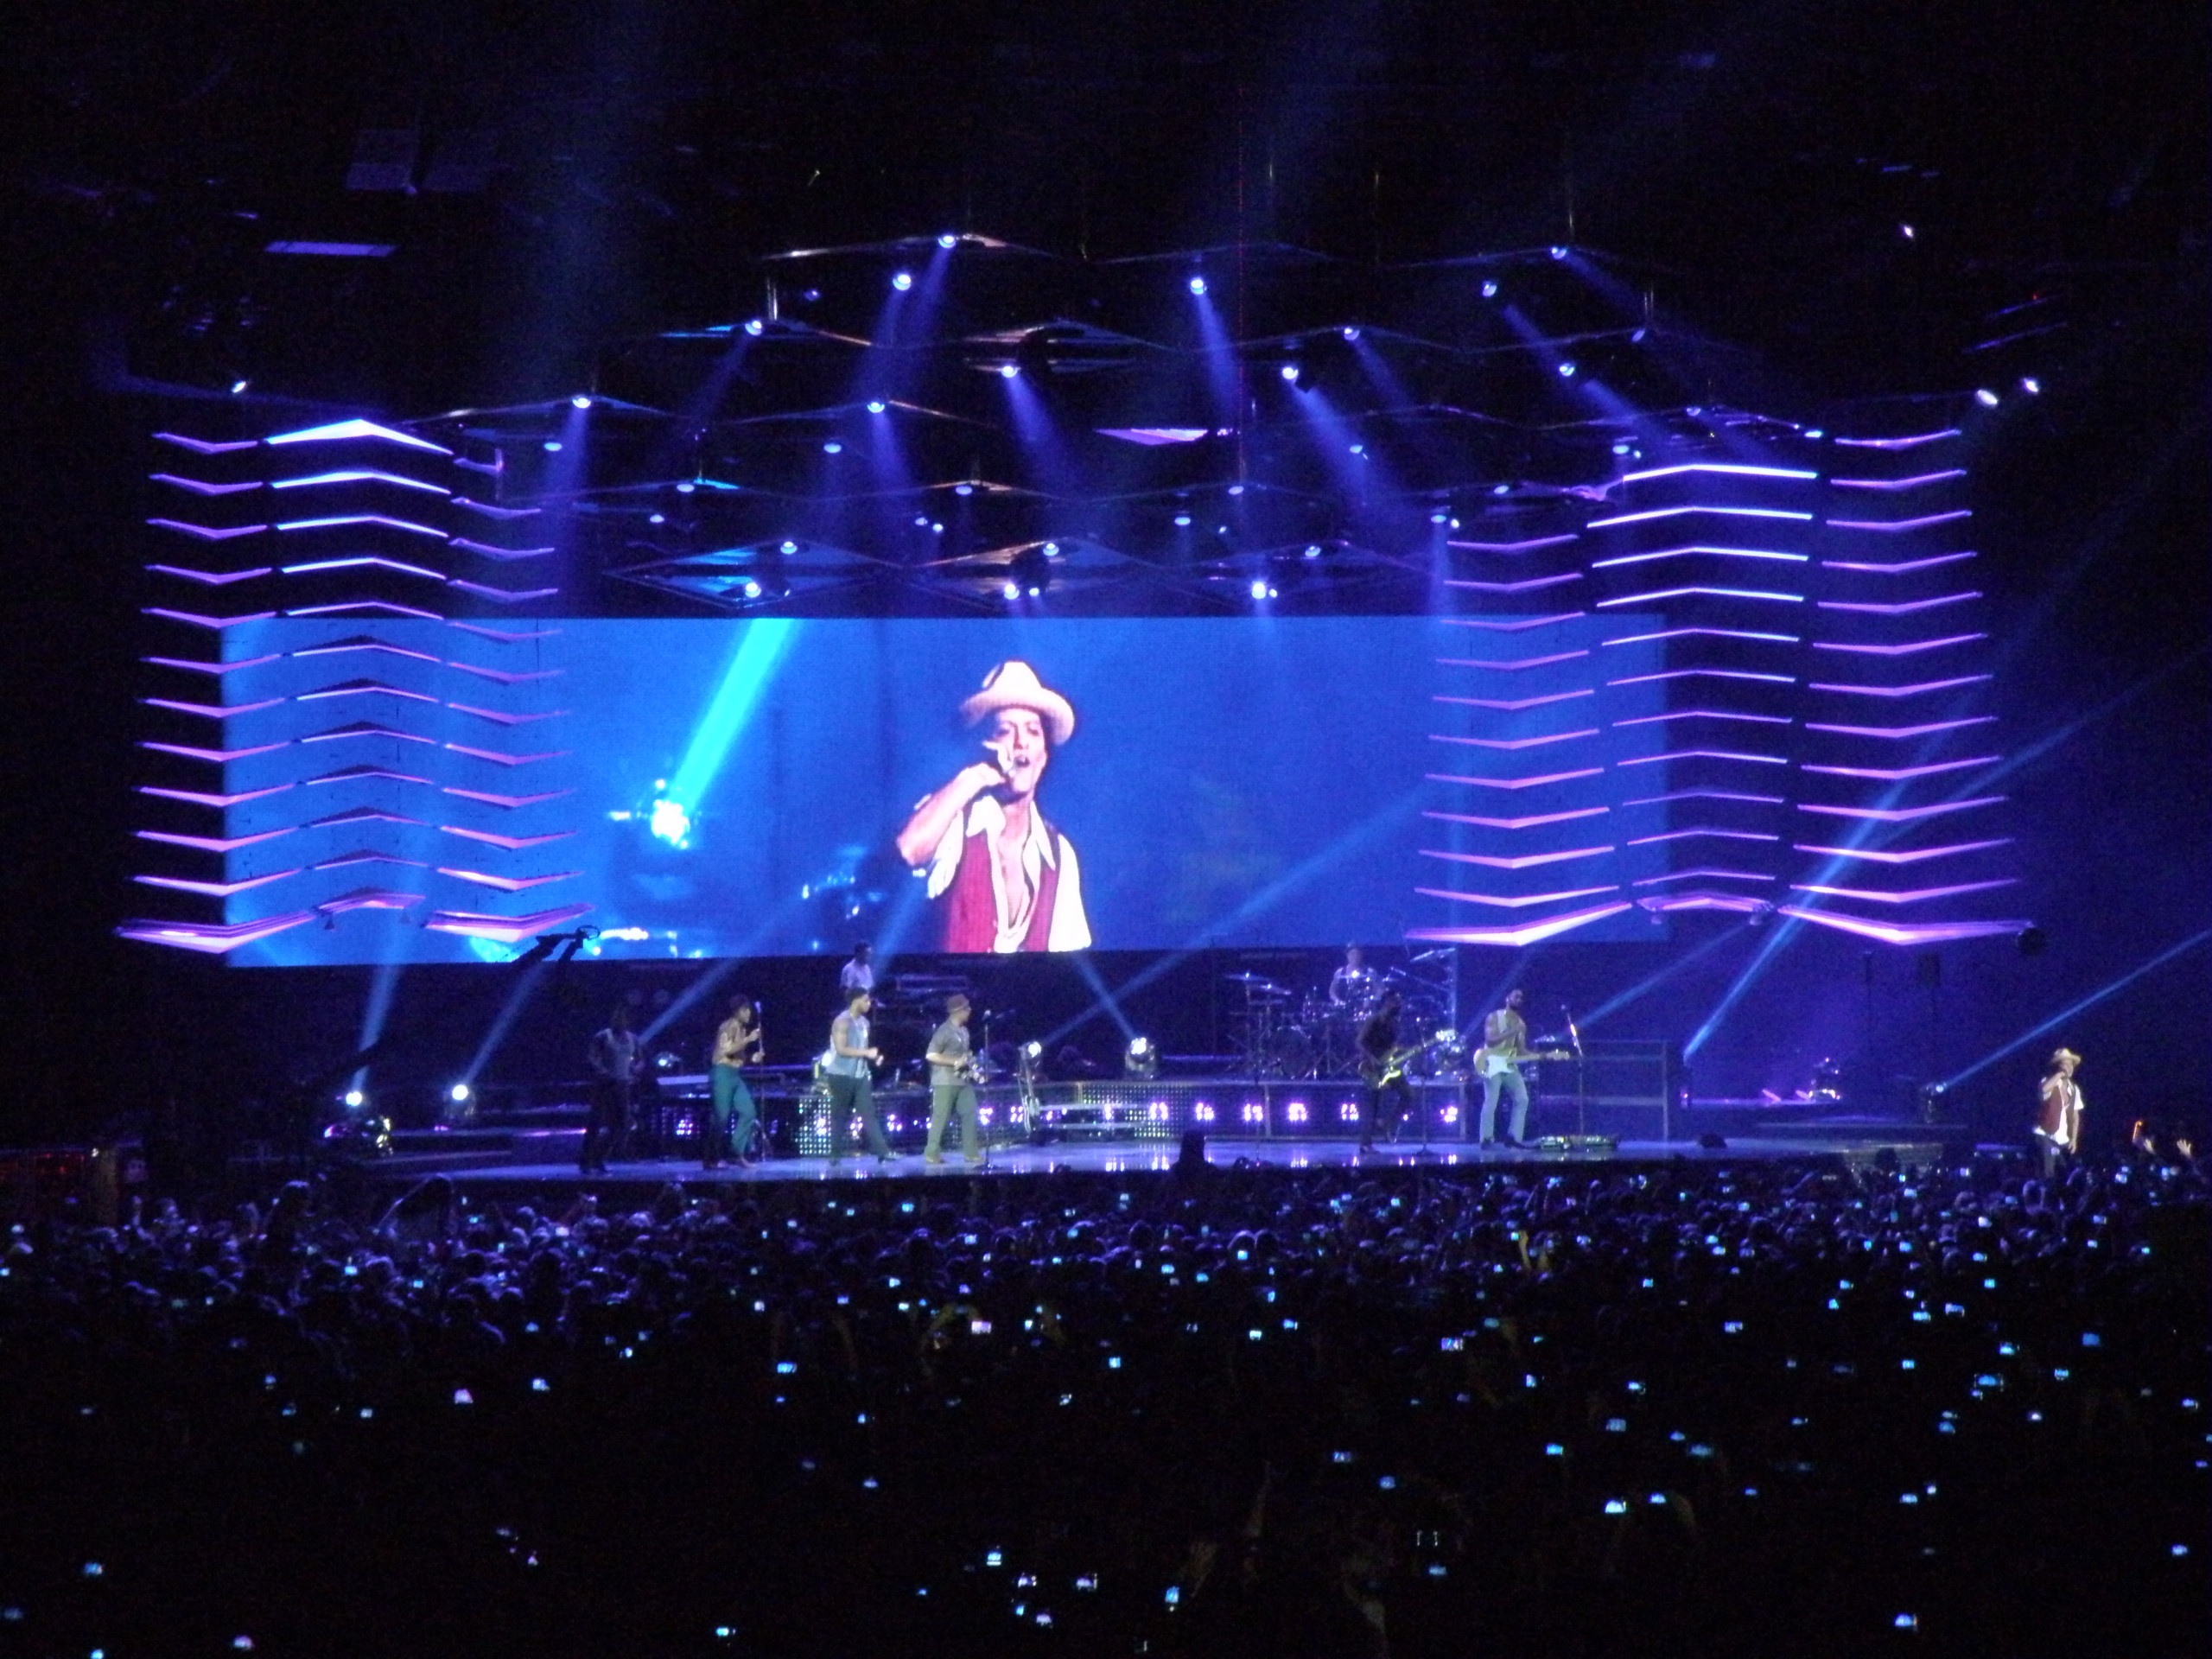
music, group, concert, singer, show, fan, stage, performance, event, entertainment, performing arts, the crowd, rock concert, musical theatre, bruno mars, the hooligans, the podium, the o2 arena